Guylian

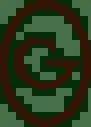
Guylian G-Stamp

A seahorse is used as the company's icon although the chocolate seahorses tail curls the opposite way to real seahorses. Every Guylian Sea Shell features the "G stamp", a marking with the letter G to indicate that the product is made by Guylian. Export and Travel-Retail director of Guylian, Steven Candries explains “You can distinguish a true Guylian Sea Shell chocolate by the G-stamp it bears. This is our quality signature and the mark of an artist.”